Cascade Park (amusement park)

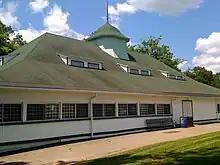
Dance pavilion

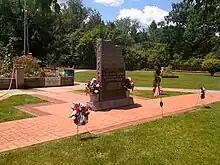
Memorial

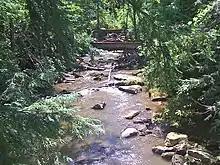
Big Run Creek

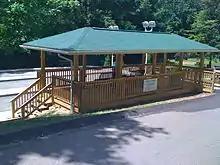
Former Tumble Bug station

A year after the park opened, its owners added a carousel, baseball field, theater, and dance pavilion. At the time, the dance pavilion was the largest in the state of Pennsylvania. The park's first roller coaster, simply named Roller Coaster, was also installed at this time. The year 1899 saw the addition of a zoo, picnic grove, and a lake, the latter of which was created by damming the Big Run Creek, which ran through the park. In 1922, the park's original carousel was replaced with one built by the Philadelphia Toboggan Company, which had previously operated at Idora Park, Youngstown. Another roller coaster, Gorge Ride, opened on May 30, 1922, and by 1925, the park's area had been expanded to with 17 rides. Among the rides were: